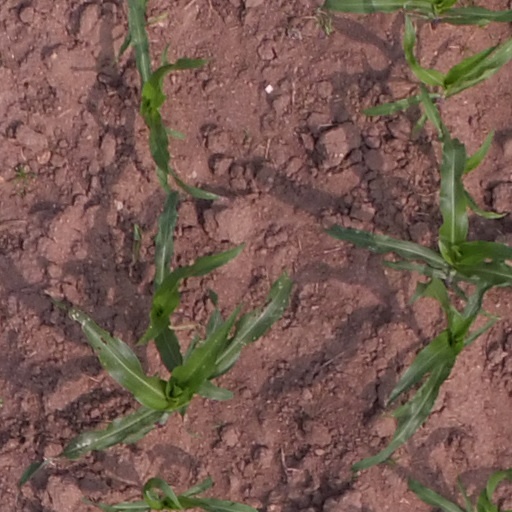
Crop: maize; corn